Ernst Moritz Arndt

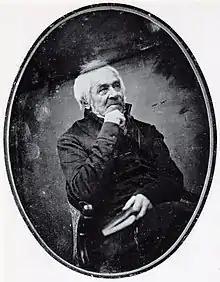
Arndt in 1848

In 1810 he returned to Greifswald, but only for a few months. He again set out on his adventurous travels, lived in close contact, with notable men of his time, such as Gebhard Leberecht von Blücher, August von Gneisenau and Heinrich Friedrich Karl Stein, and in 1812 was summoned by the last named to St Petersburg to assist in the organization of the final struggle against France. Meanwhile, pamphlet after pamphlet, and his stirring patriotic songs, such as "Was ist des Deutschen Vaterland?", "Der Gott, der Eisen wachsen ließ," and "Was blasen Trompeten?" became widely popular. Composers such as Pauliine Volkstein also set his texts to music.